Murshidabad Junction railway station

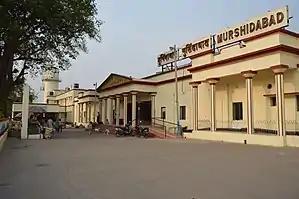
Entrance

Murshidabad Junction is a railway station on the Sealdah-Lalgola line and is located at Lalbagh, Murshidabad in Murshidabad district in the Indian state of West Bengal.